Patrick Fagerberg

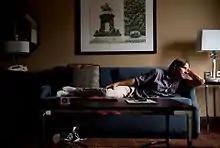
Patrick Fagerberg (2014)

Richard Patrick Fagerberg (born October 20, 1969) is an artist, inventor and former lawyer, who is considered a rare case of acquired savant, a person who developed extraordinary abilities due to a brain injury.